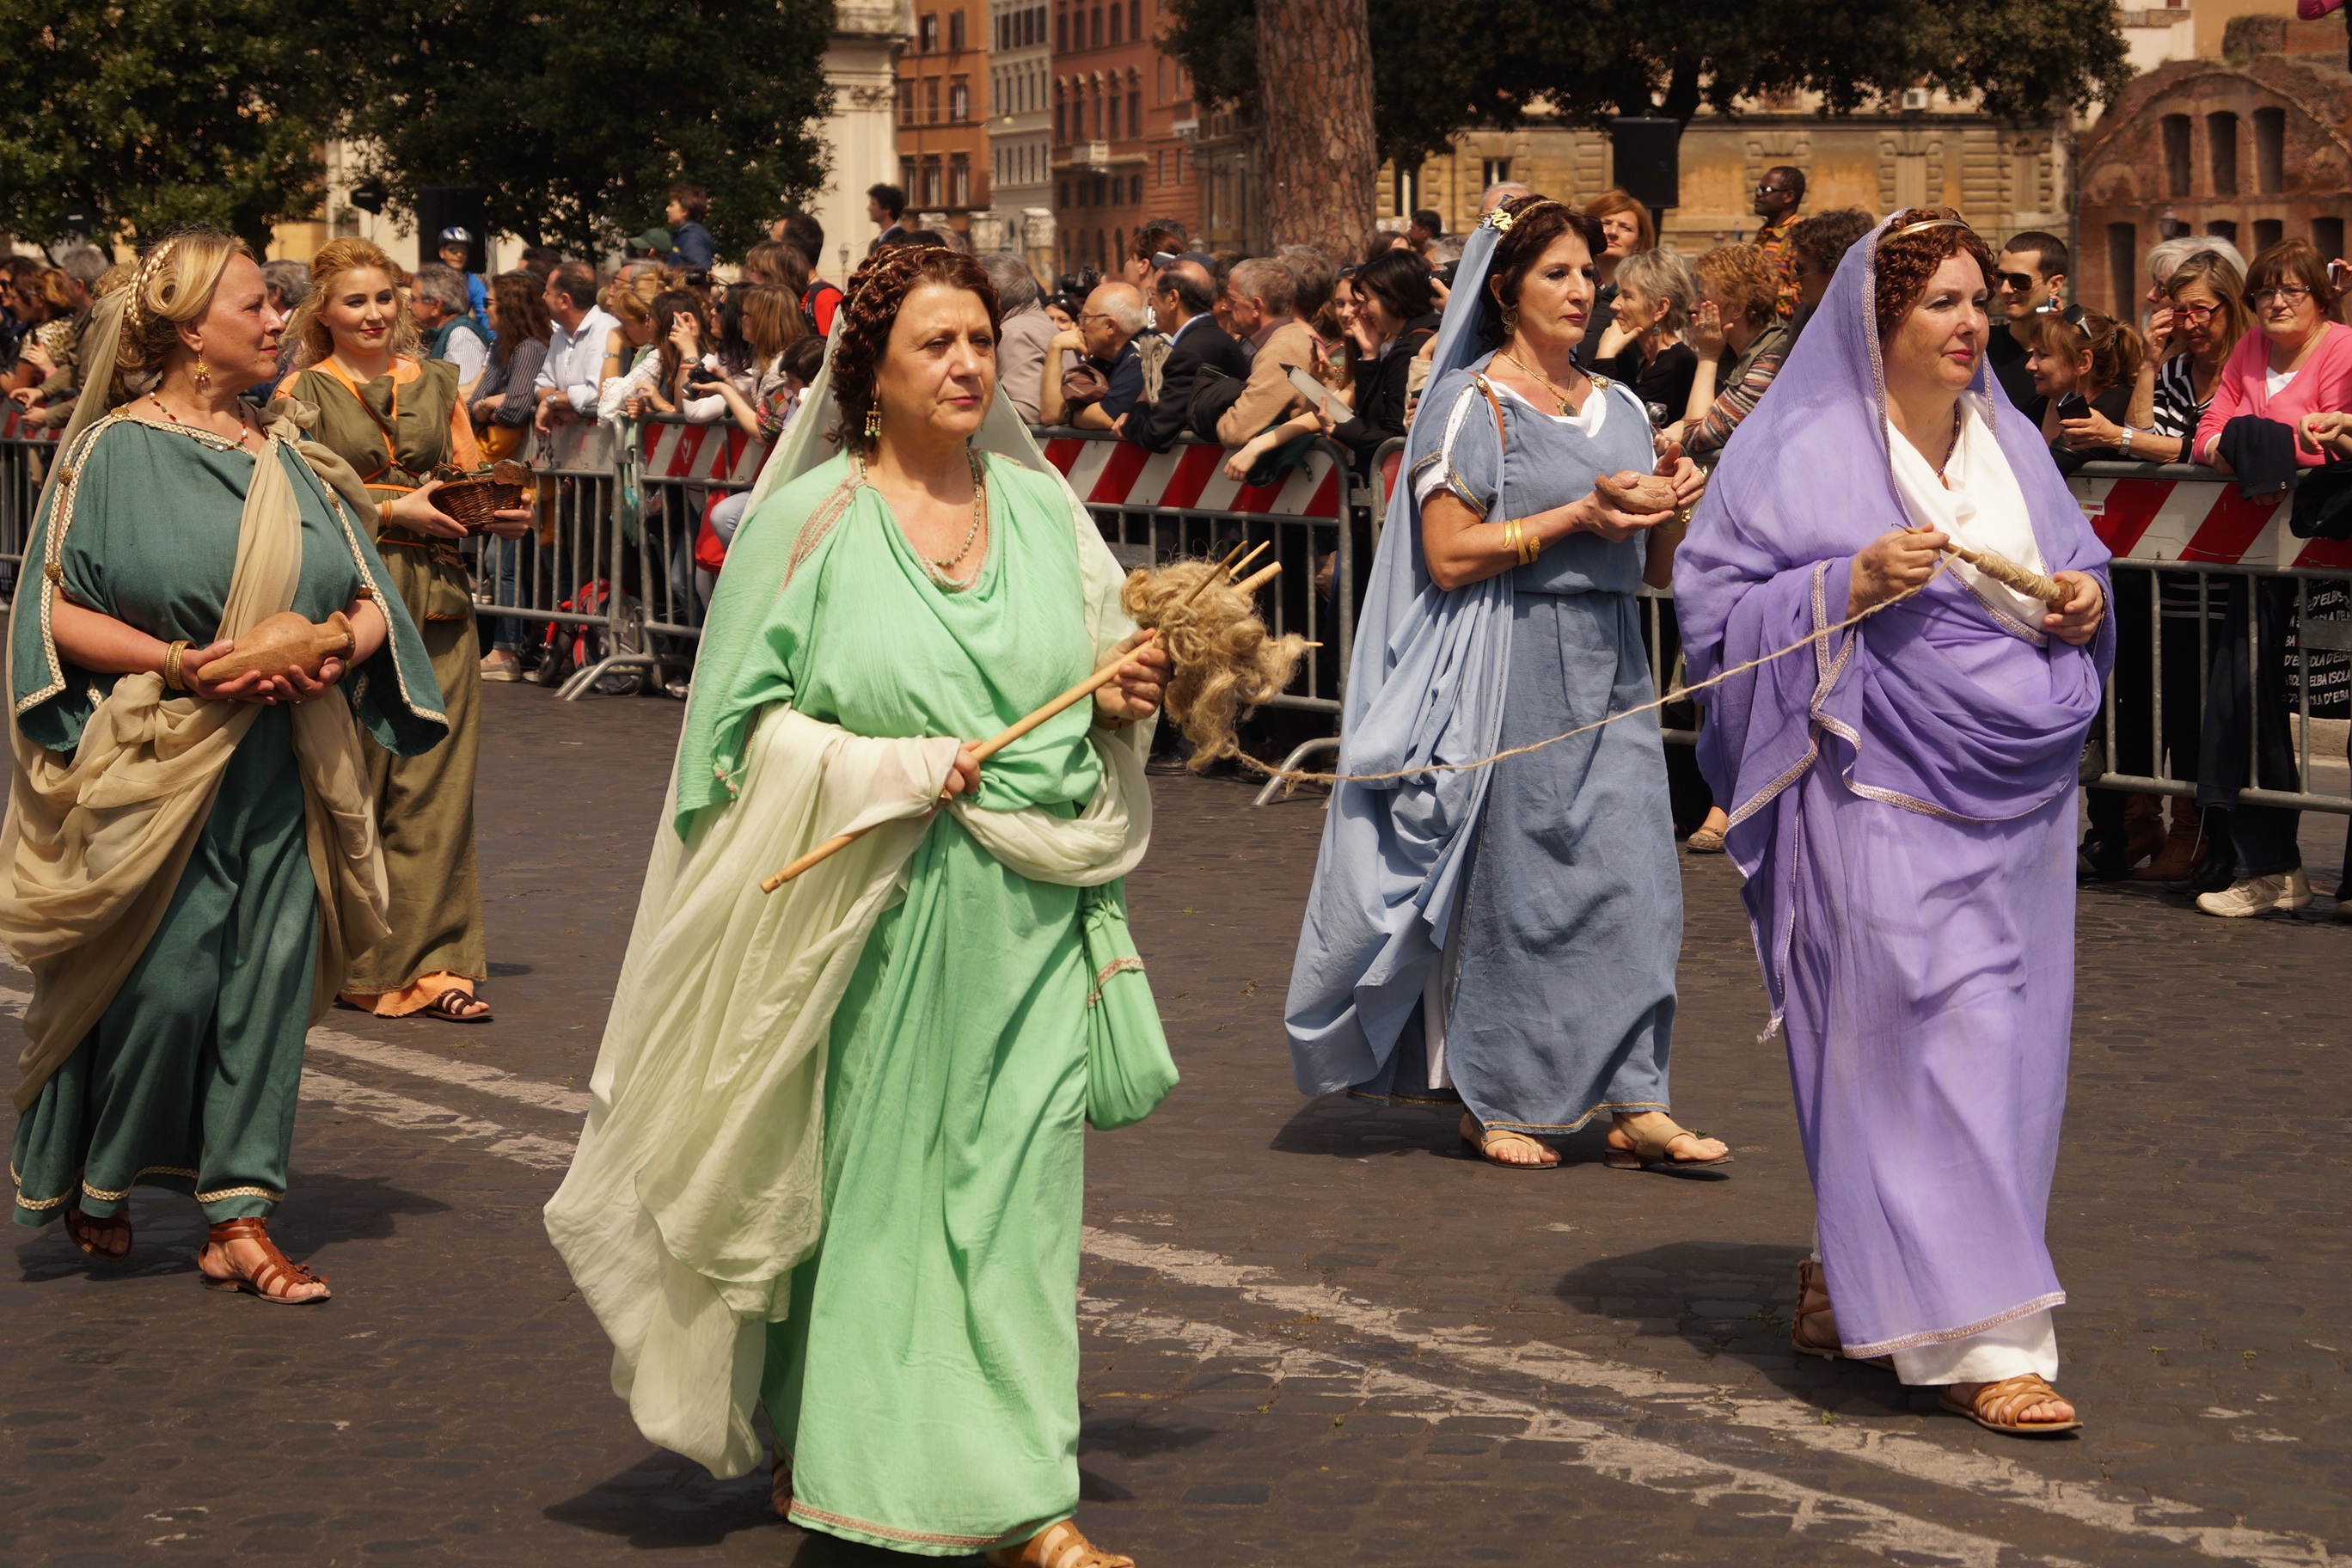
people, dance, parade, festival, tradition, roman holiday, folk dance, handmaidens, birthplace of rome